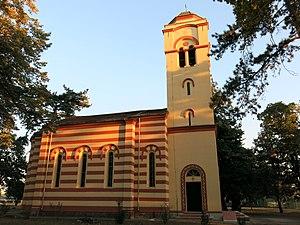
L'église de la Sainte-Trinité de Vranovo est une église orthodoxe serbe située à Vranovo, sur le territoire de la Ville de Smederevo et dans le district de Podunavlje en Serbie. Elle est inscrite sur la liste des monuments culturels protégés de la République de Serbie.